28th Combat Support Hospital (United States)

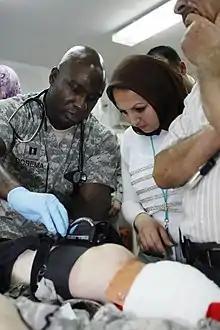
Captain Ernest Dorema, an officer in charge of the emergency room at the 28th Combat Support Hospital shows Sinna Abdul Azeez, an anesthesiologist with Yarmouk Hospital, how to use a Combat Application Tourniquet on the leg of a mock casualty during an exercise as a part of Operation Medical Alliance held at Sather Air Base, 7 April 2007.

In 2001, the 28th CSH was deployed to the Balkans before taking part in the 2003 invasion of Iraq. Subsequently, they established themselves in an Iraqi hospital in the Green Zone in Baghdad. In 2006, the unit was deployed to Baghdad, undertaking a 15-month tour stationed at Ibn Sina Hospital. In October 2009, the 28th Combat Support Hospital deployed in support of Operation Iraqi Freedom where it operated medical treatment facilities in several different locations around the country providing health care to service members, DOD civilians, US contractors, third country nationals, Iraqi civilians, and many others. The 28th CSH continued to serve during Operation New Dawn and redeployed back to Ft. Bragg, North Carolina in October 2010 after 12 months of service.